Lexington Medical Center

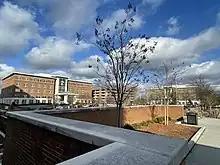
Physician offices of LMC

Lexington Medical Center employs more than 275 doctors in 58 physician practices around the Midlands. Representing a wide variety of specialties, these doctors are among the health care providers in the Southeast. In fiscal year 2013, they logged nearly 857,000 patient visits.